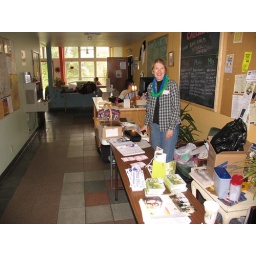
Mary at the sign in table